Brakni Brothers Stadium

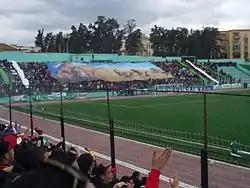

Brakni Brothers Stadium is a soccer stadium in Blida, Algeria, it has a maximum capacity of 10,000 people. It was replaced by the bigger Stade Mustapha Tchaker currently used mostly for football matches, and for the national team since 2006.